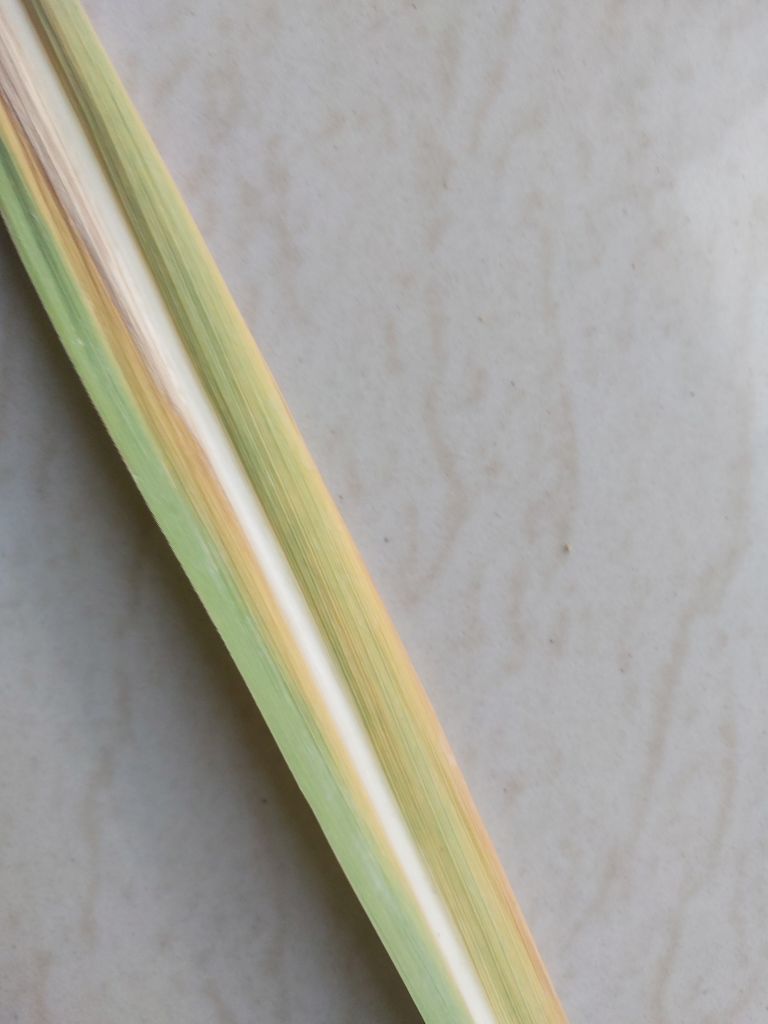
Label: Yellow Leaf